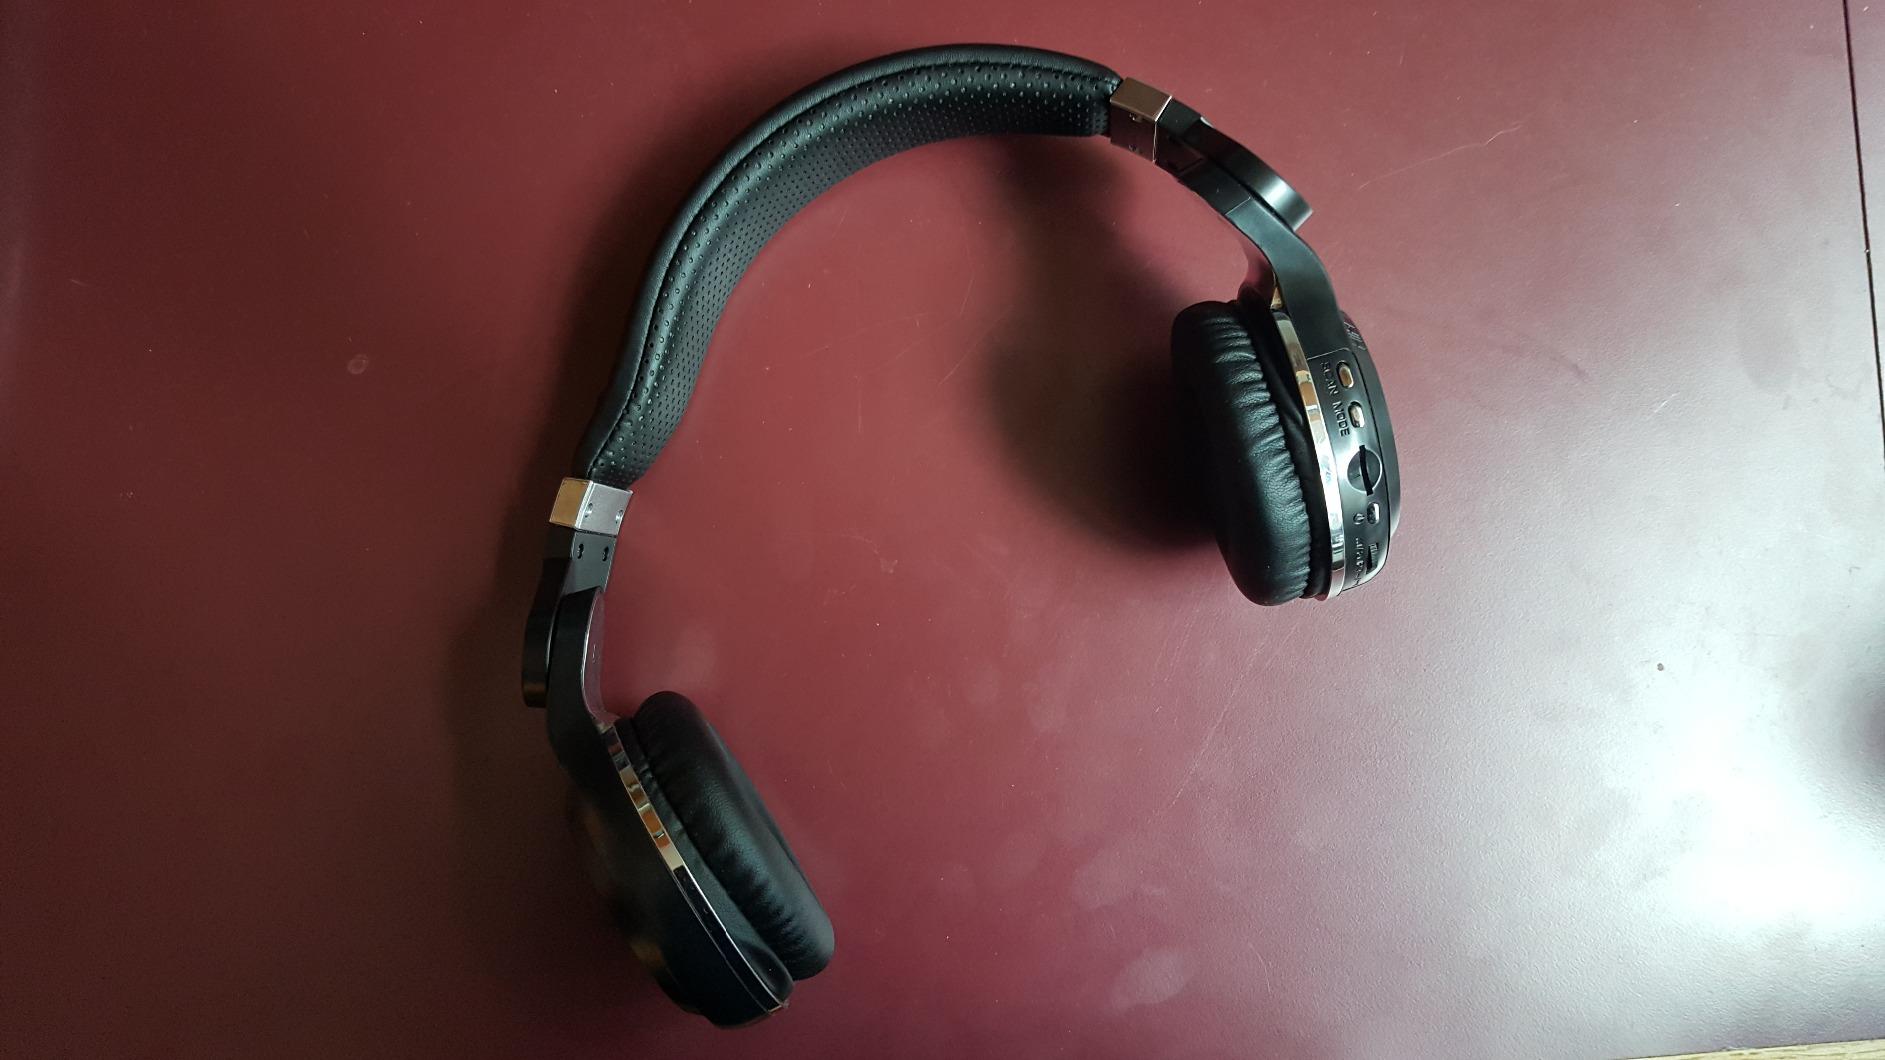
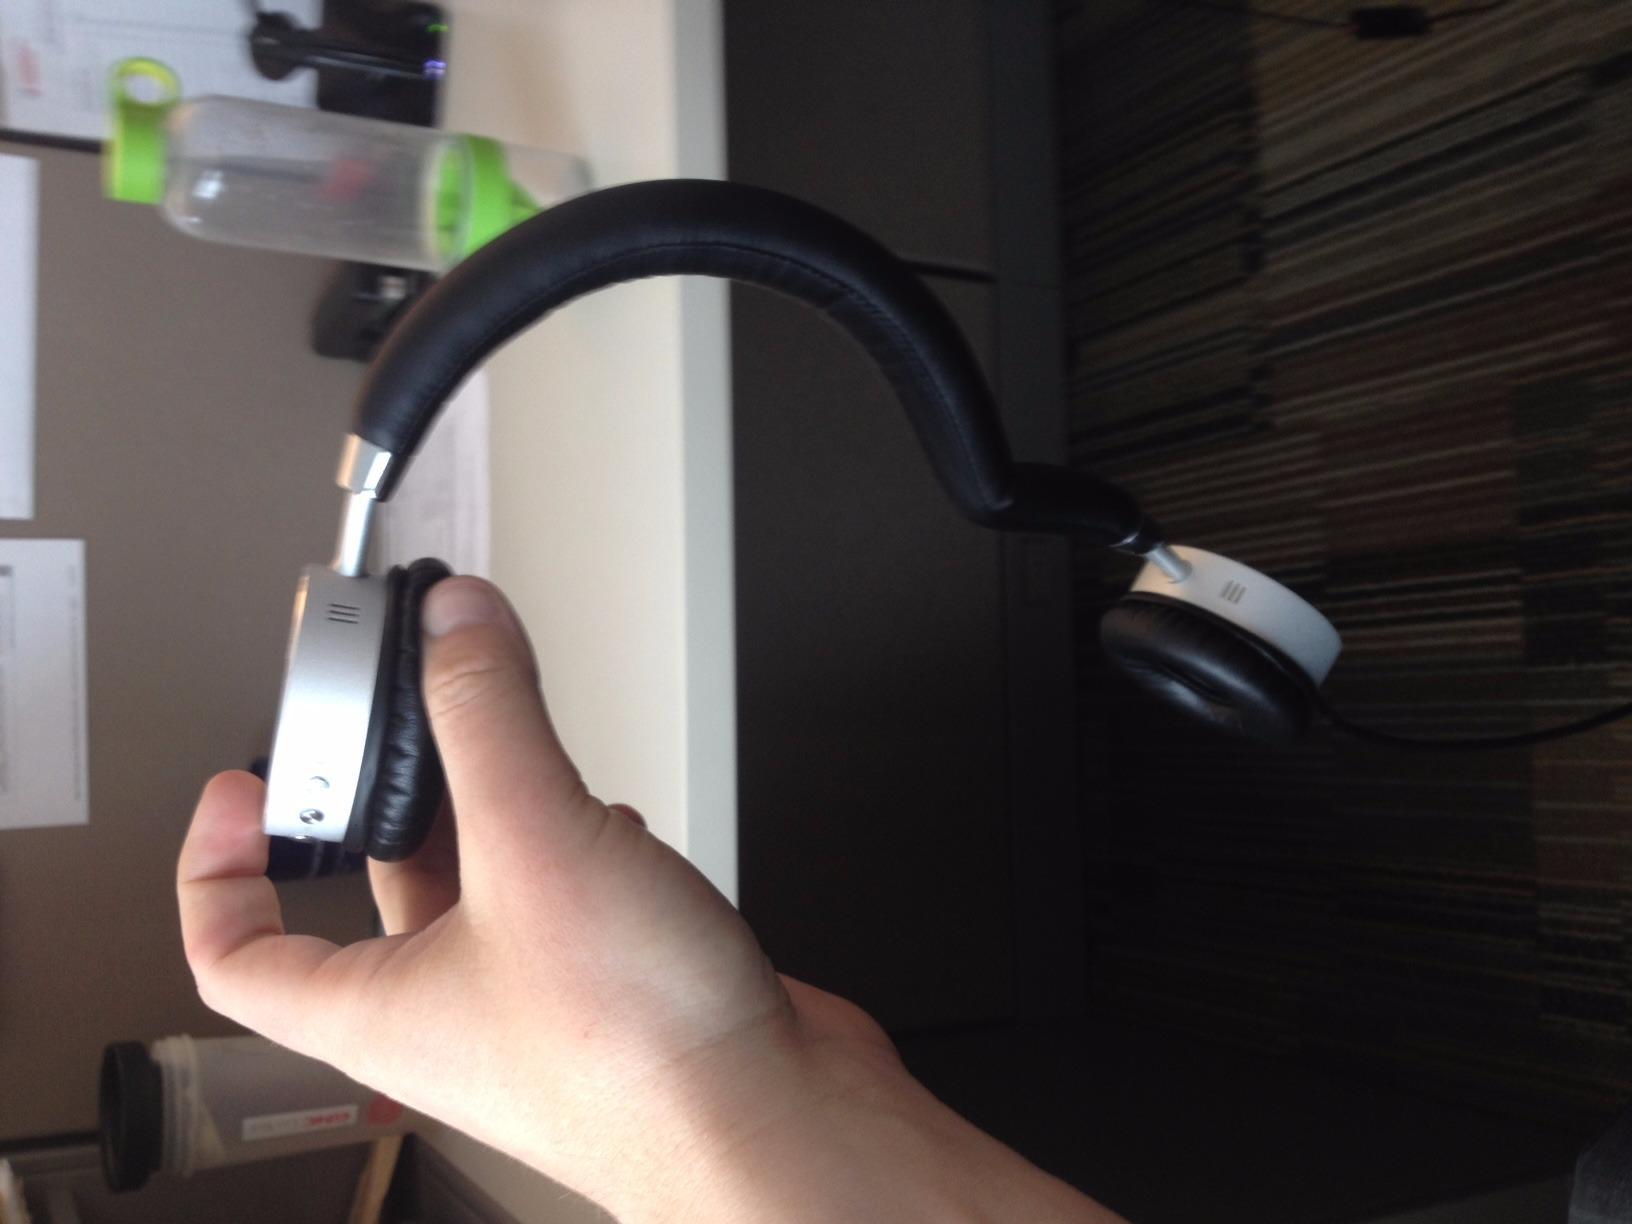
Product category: headphones
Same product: no